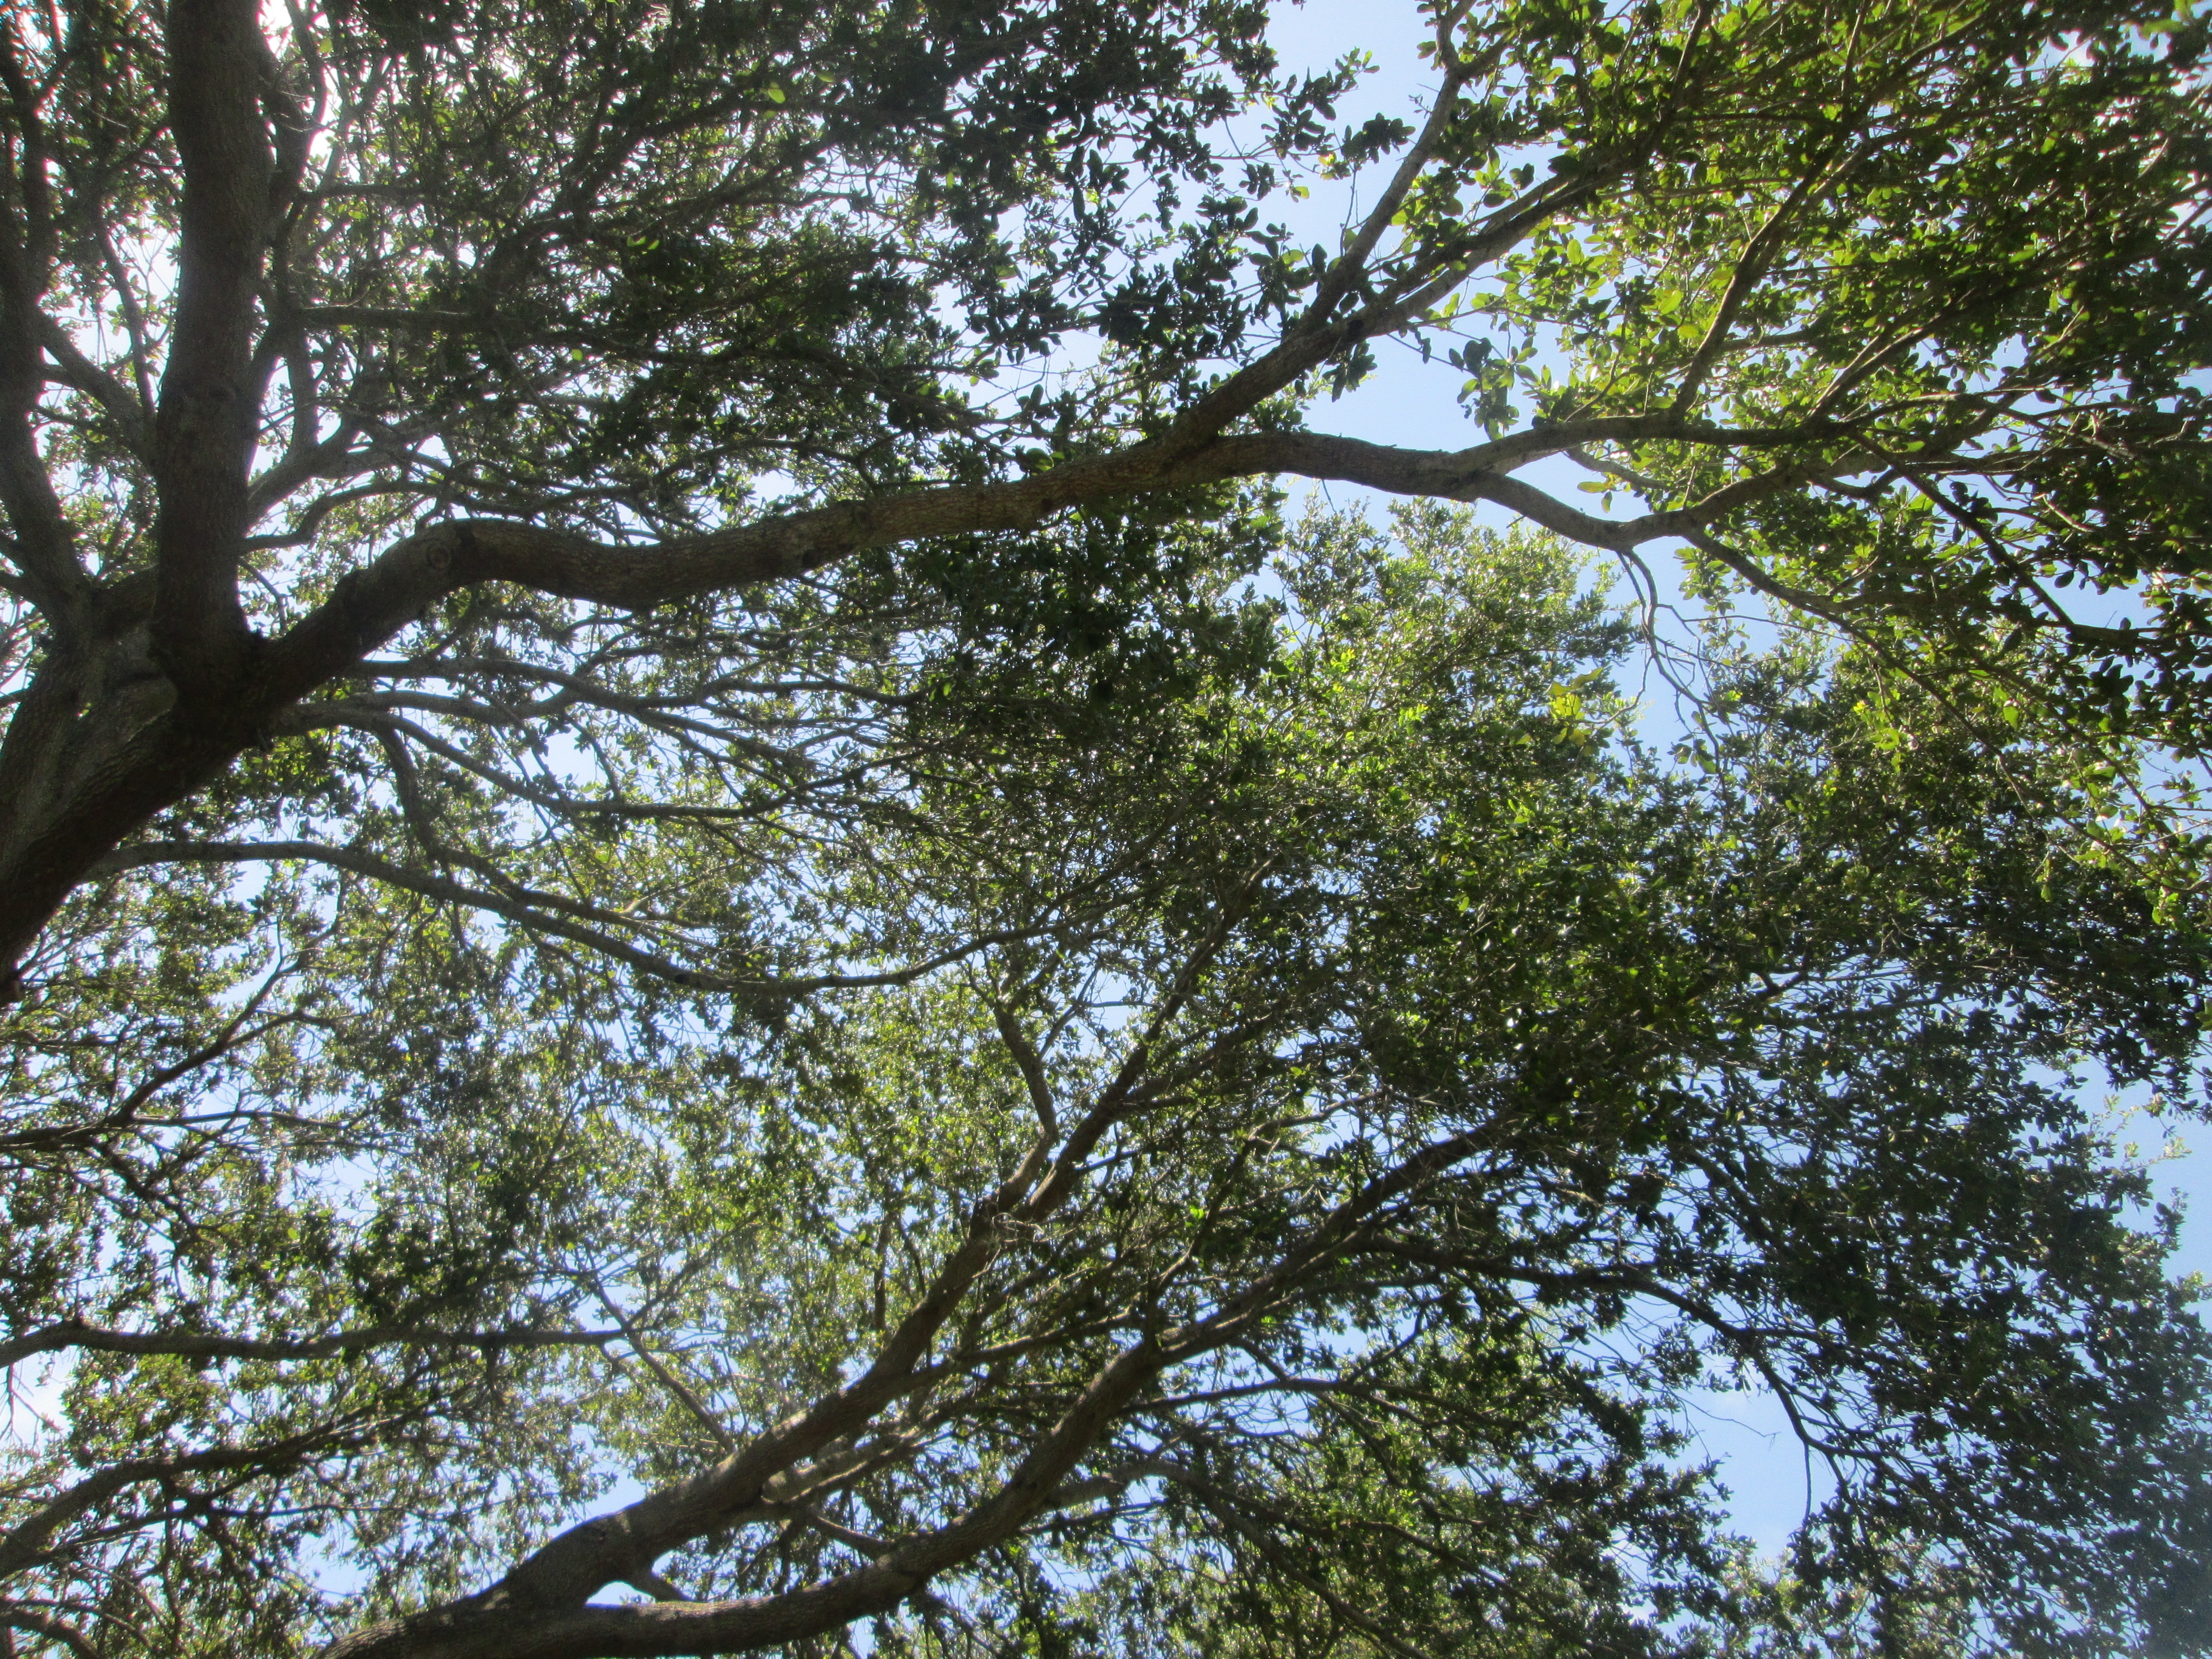
tree, forest, branch, light, plant, sky, sunlight, leaf, flower, bark, autumn, botany, flora, branches, deciduous, woodland, ecosystem, flowering plant, woody plant, land plant